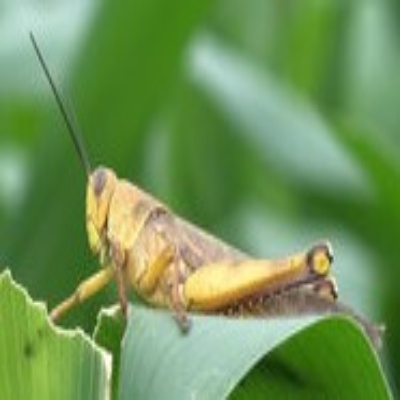
Crop: Maize
Condition: grasshoper